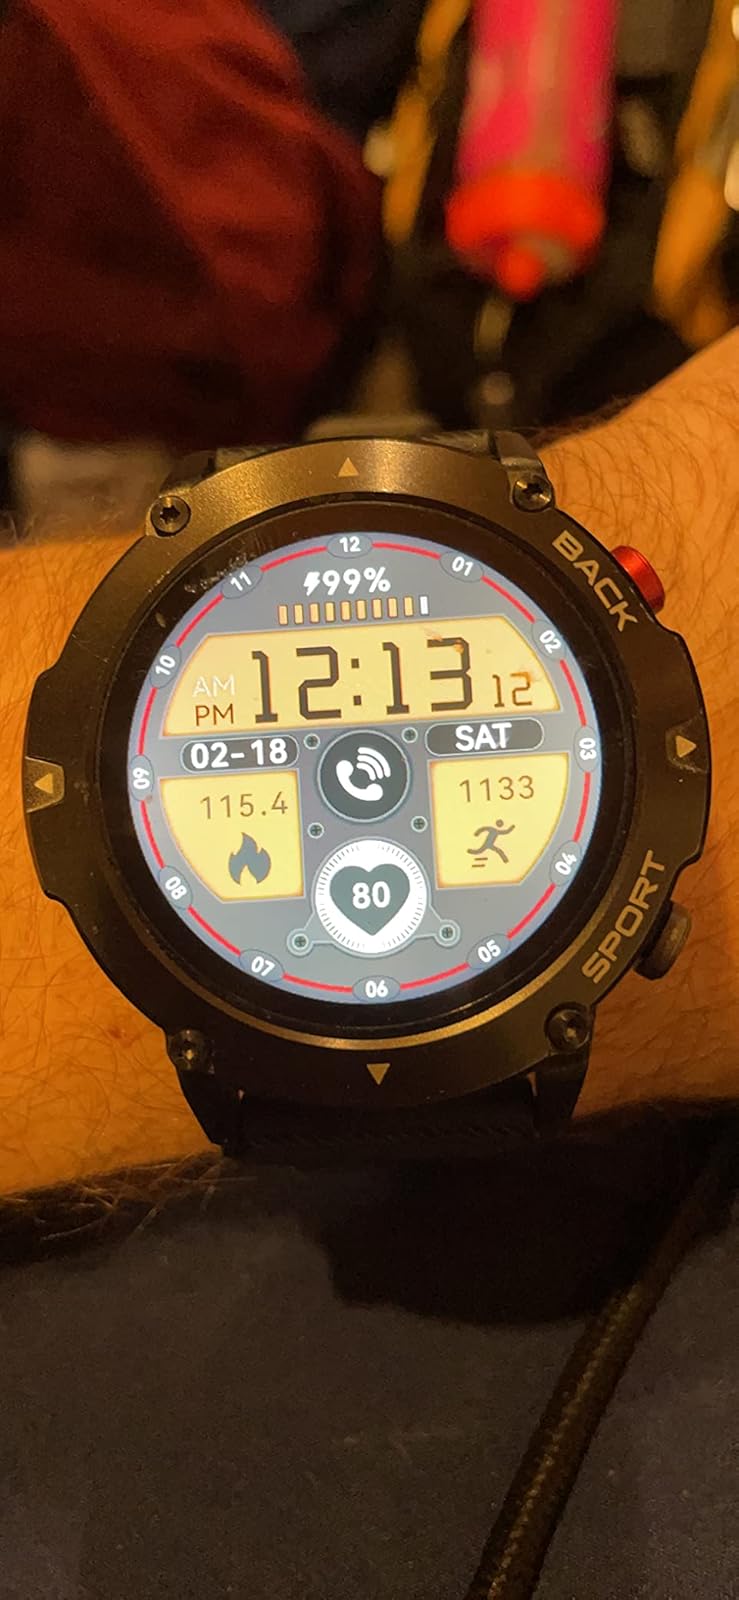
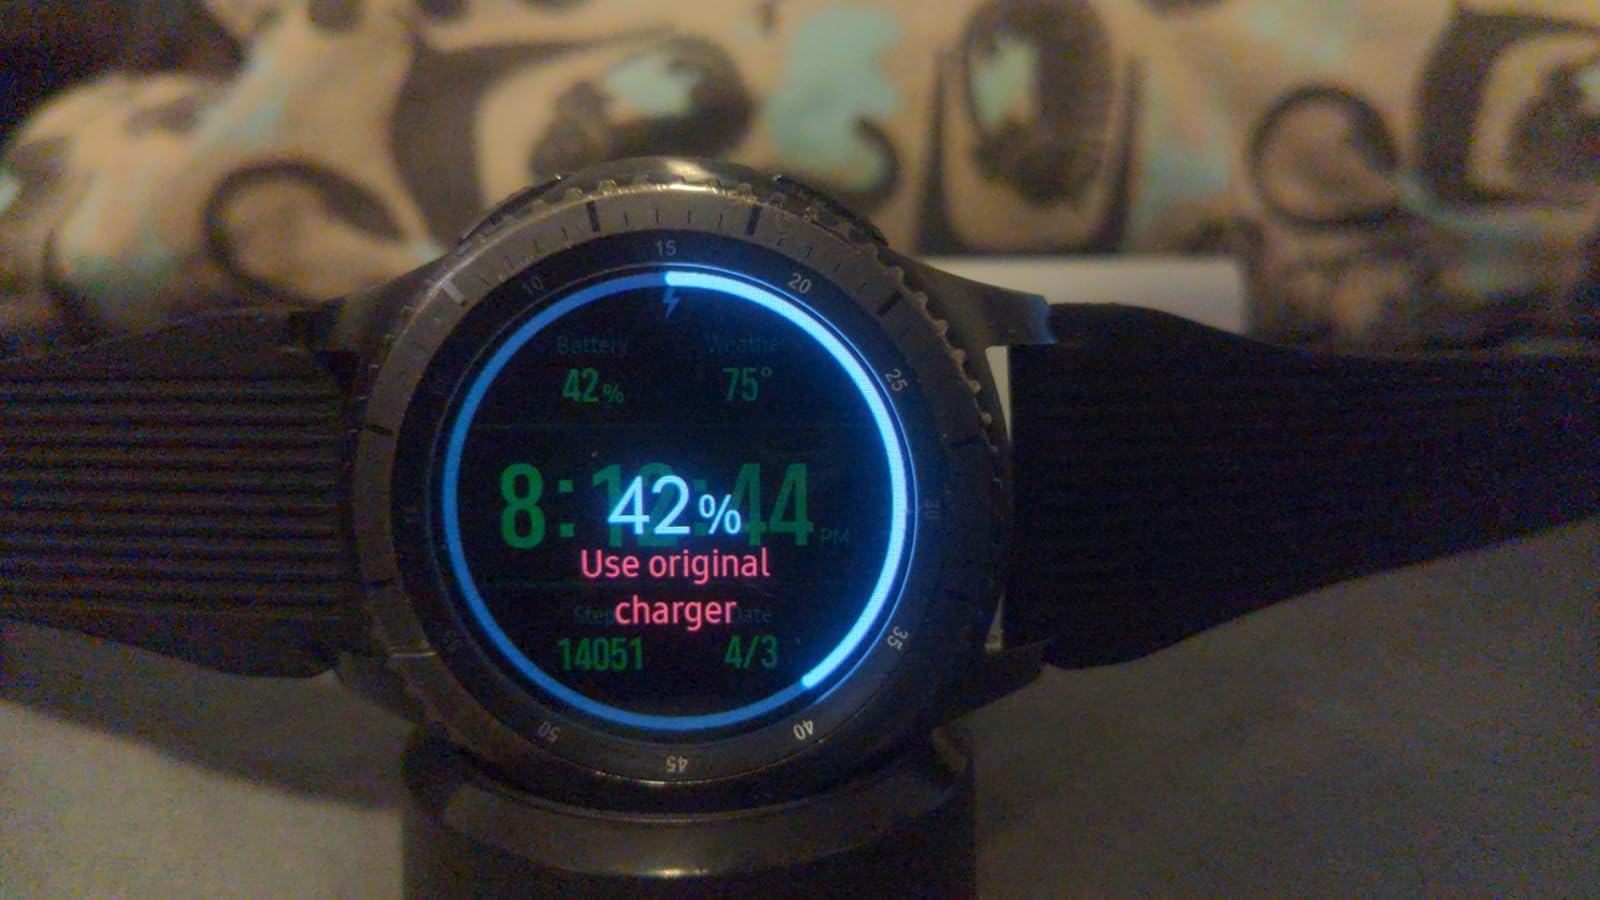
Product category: smartwatch
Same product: no